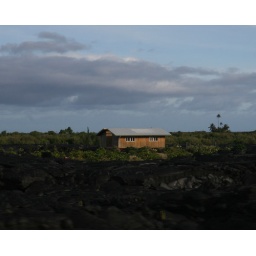
house in lava field